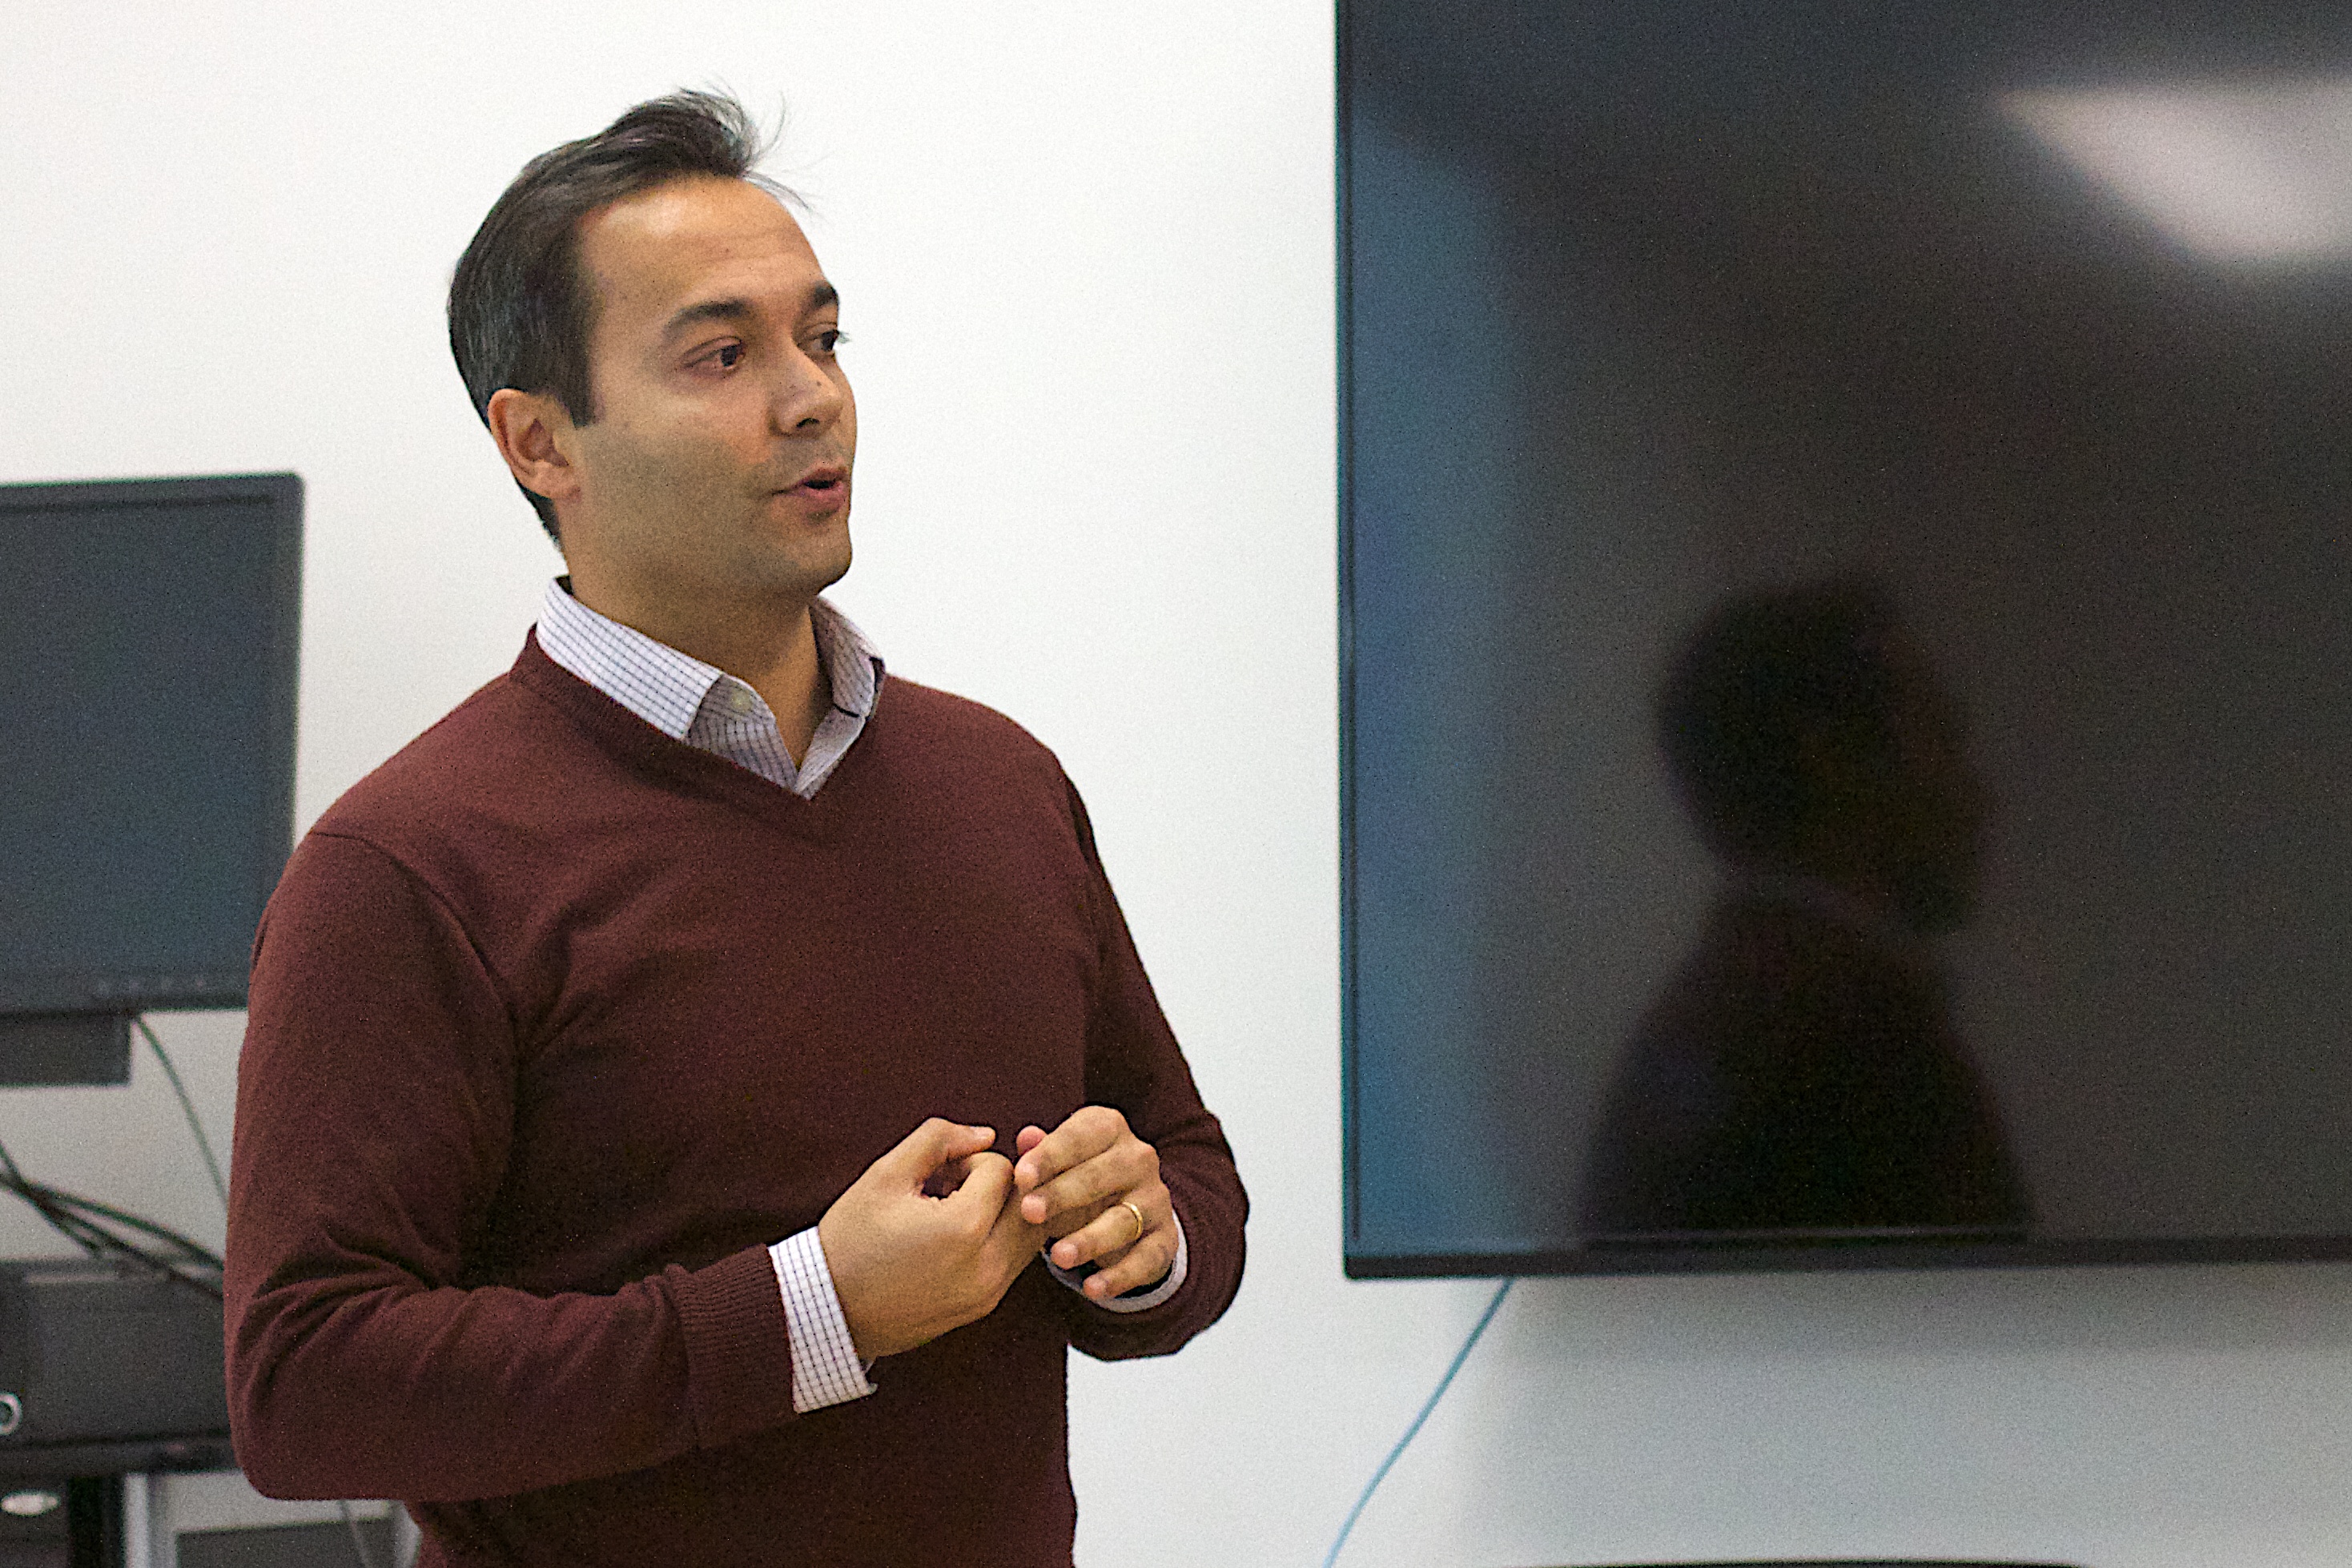
speech, lecture